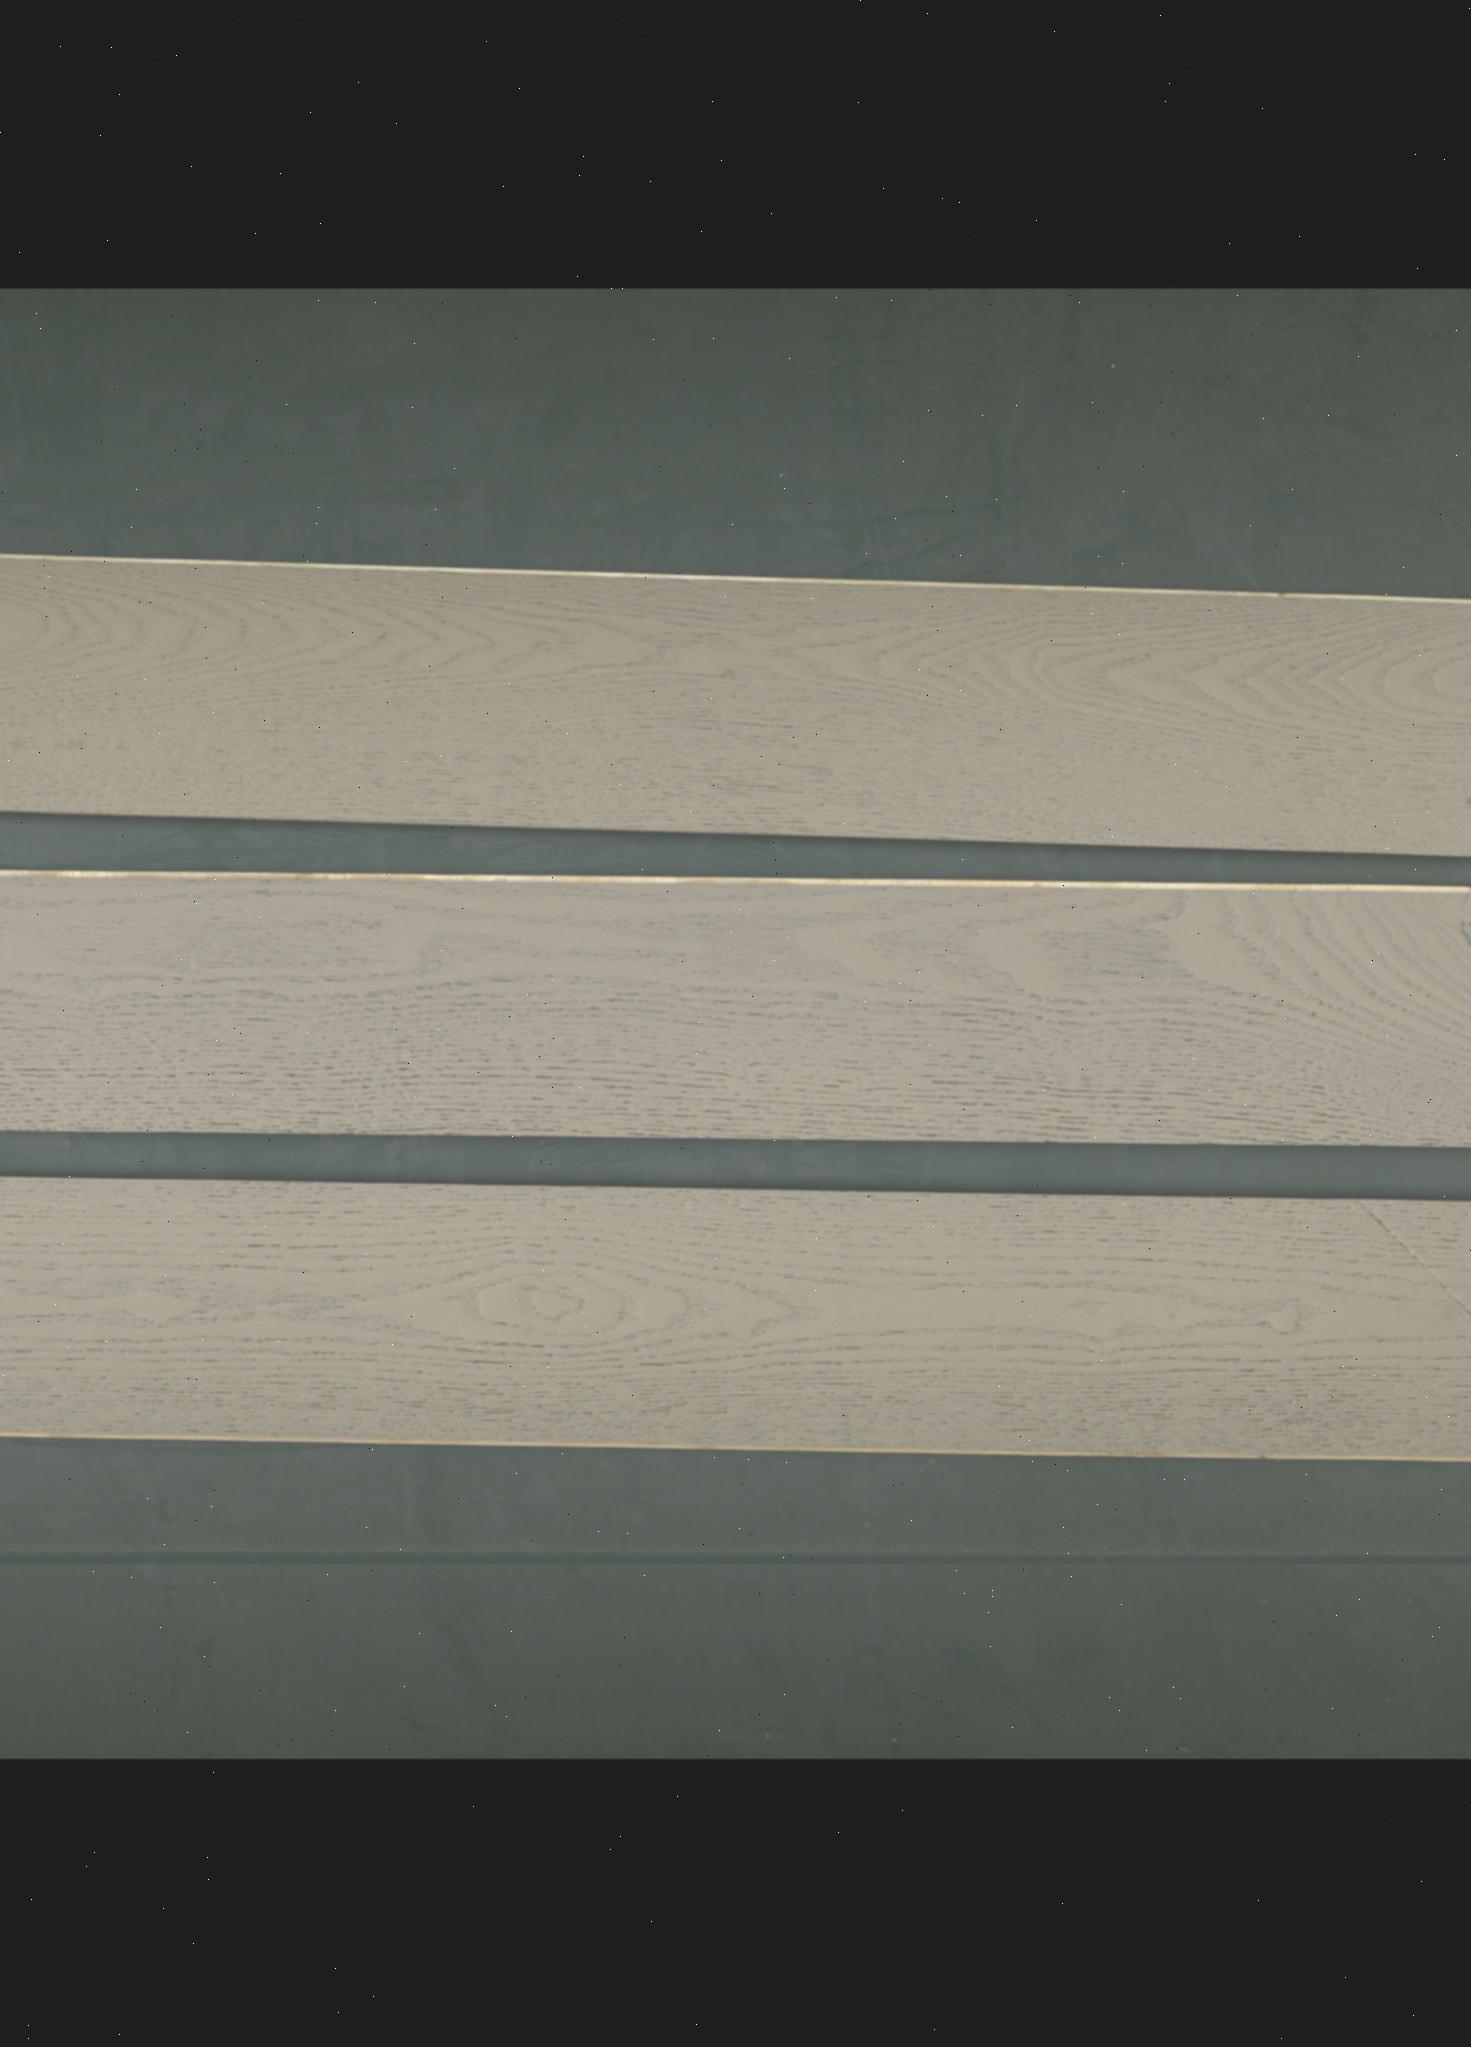
Label: mixers